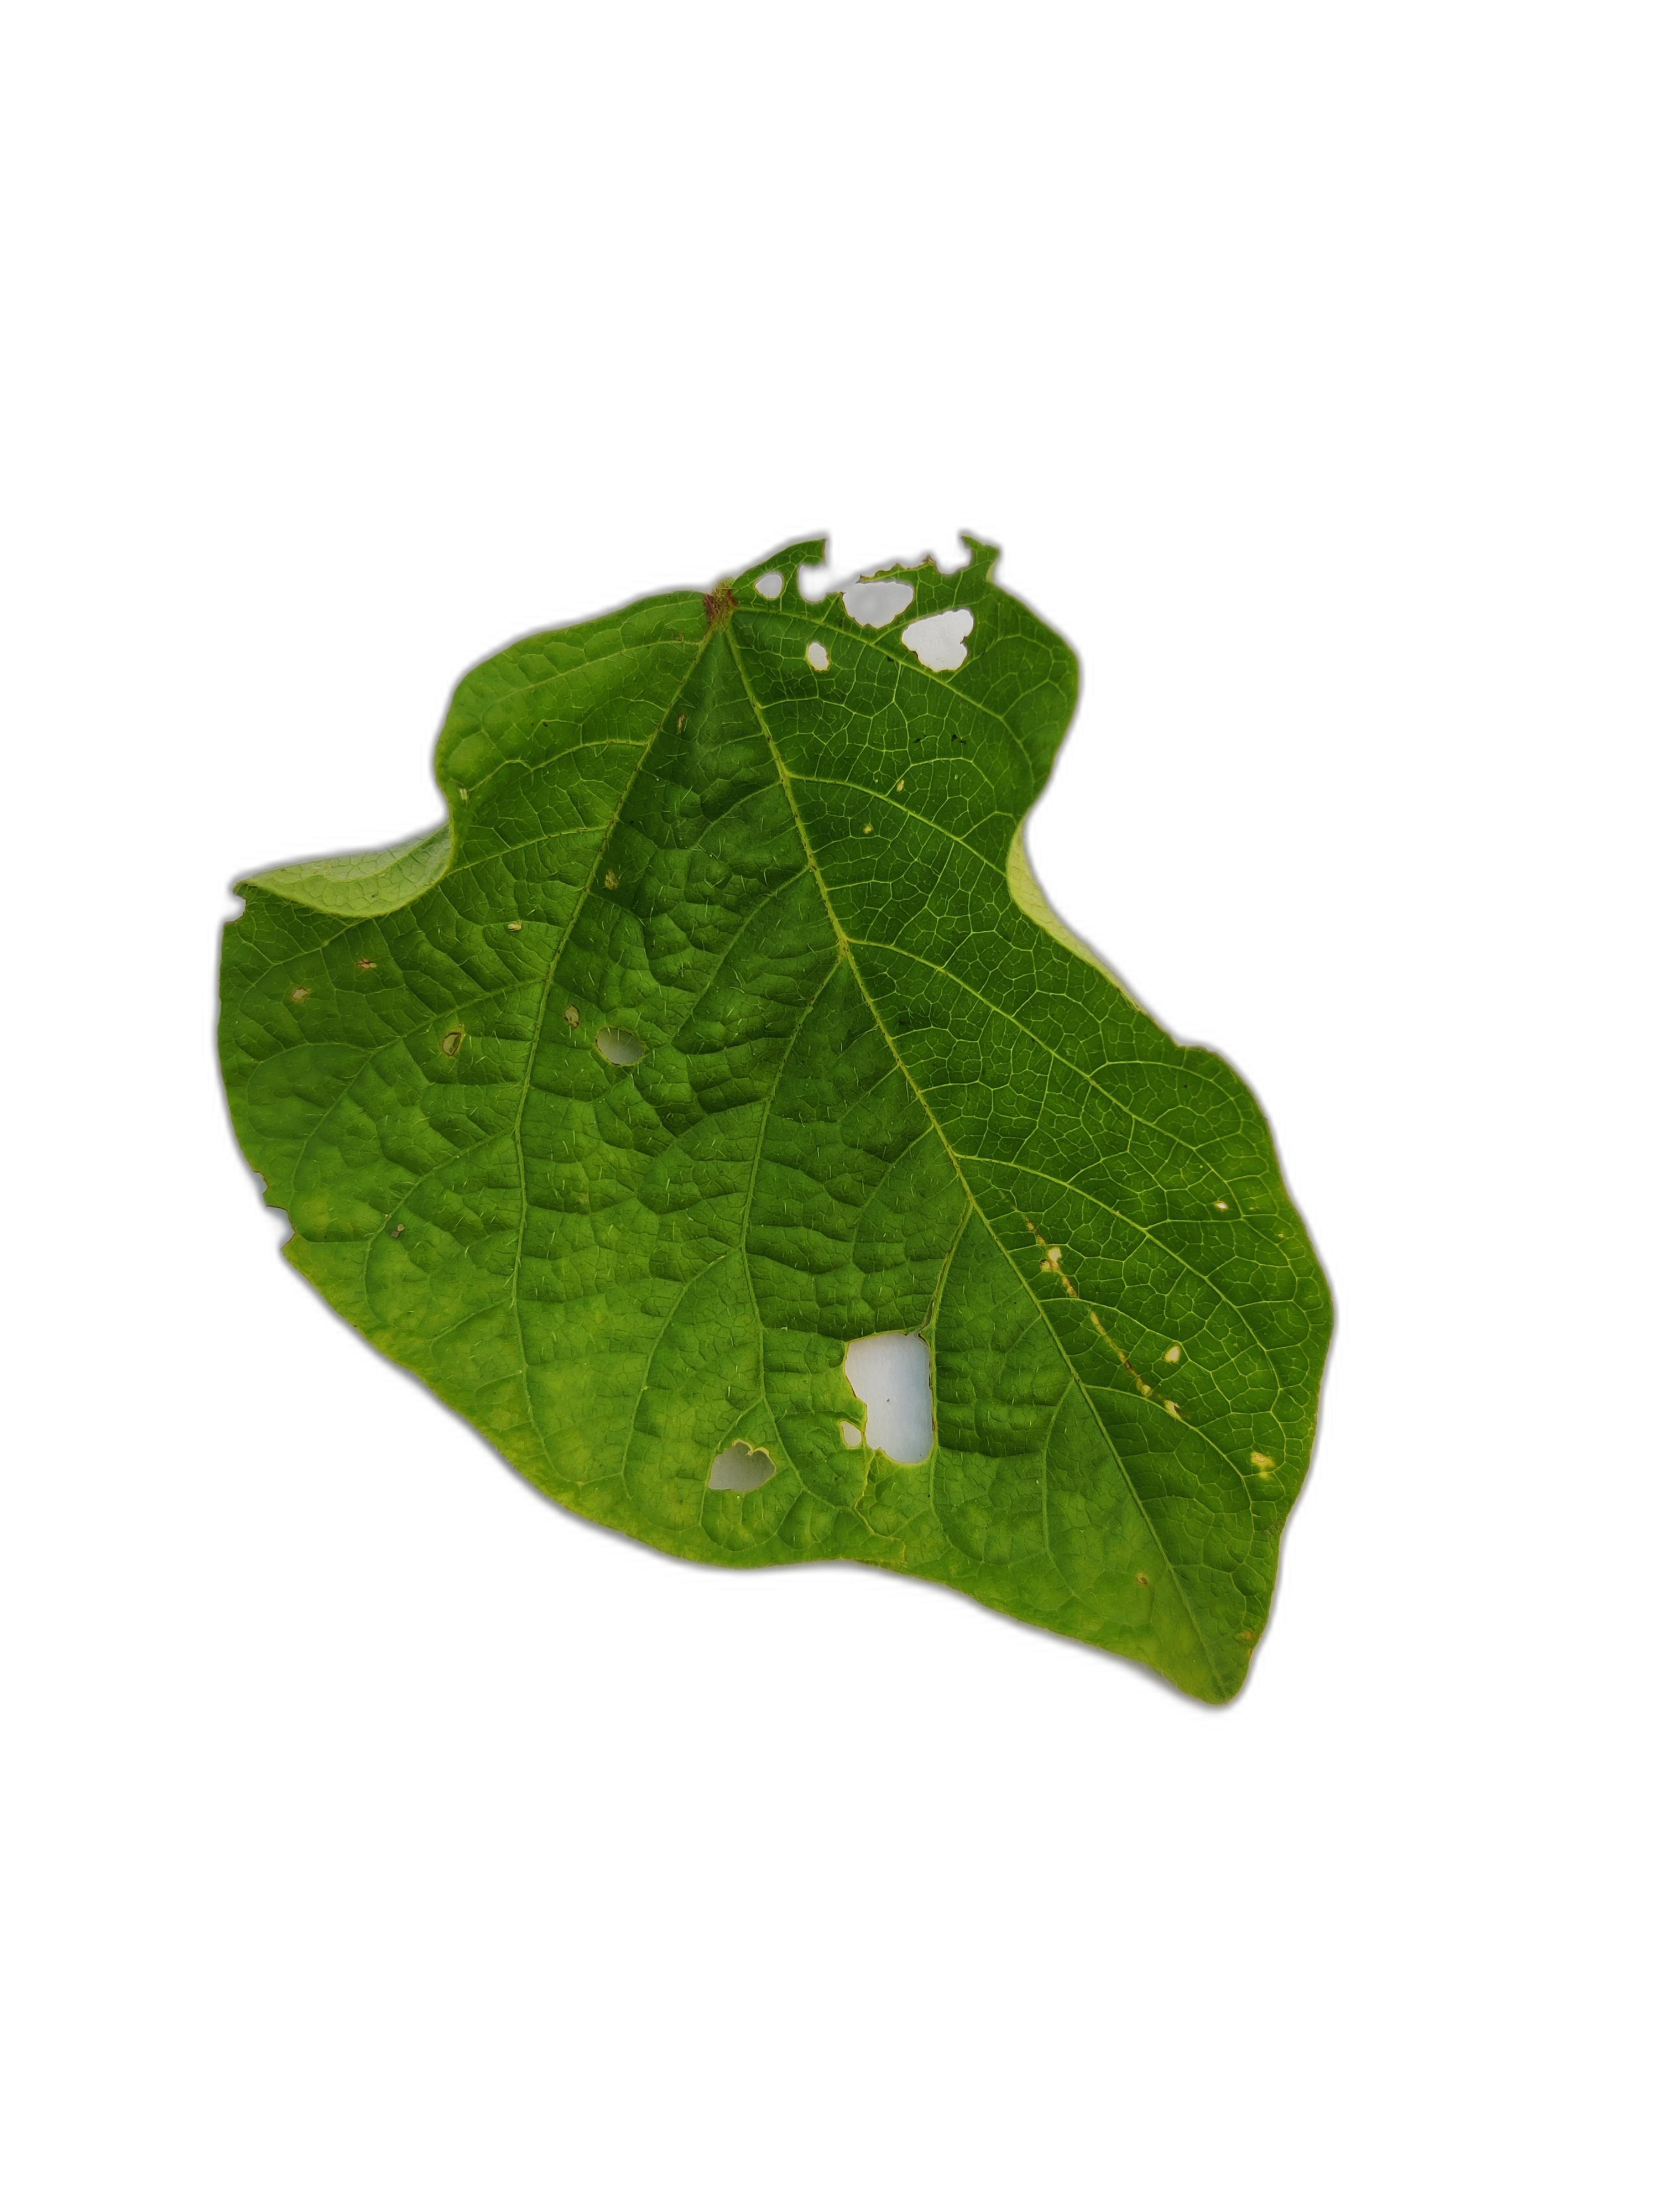
Label: Leaf Crinkle